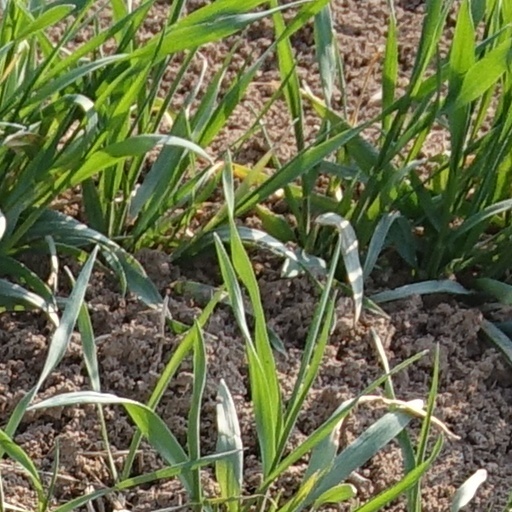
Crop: wheat